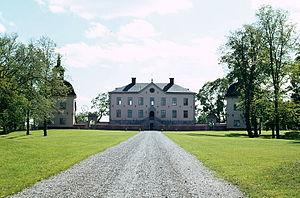
Cette liste non exhaustive répertorie les principaux châteaux en Suède.
Le château de Hässelby est situé à Stockholm, à une quinzaine de kilomètres à l'ouest du centre de la capitale suédoise. Il a été construit dans les années 1640 à 1660 pour le compte du conseiller du roi Karl Bonde. Au début des travaux, l'architecte est probablement Simon de la Vallée, mais c'est sous la responsabilité de son fils Jean de la Vallée que la construction s'achève. Le propriétaire en est alors Gustaf Bonde, trésorier du roi et fils de Karl.